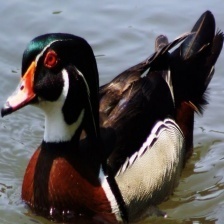
Species: WOOD DUCK
Scientific name: AIX SPONSA
ImageNet parent category: drake